Libyan civil war (2011)

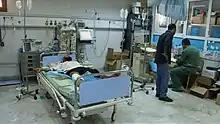
Rebel fighter in hospital in Tripoli

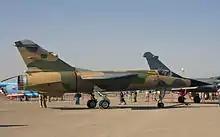
One of the two Dassault Mirage F1 that were flown to Malta.

The rebels primarily included civilians, such as teachers, students, lawyers, and oil workers, but also defected police officers and professional soldiers. Many Islamists were part of the rebel movement in both eastern and western Libya. Rebel groups primarily initiated from Misrati, Zentan and Derna. In Benghazi "the February 17 Brigade" was a powerful Islamist group composed of 12 different brigades. The Libya Shield was based out of Mistrata and Zaria. There was also the Libyan Islamic Fighting Group and the Obaida Ibn Jarrah Brigade which has been held responsible for the assassination of top rebel commander General Abdul Fatah Younis.